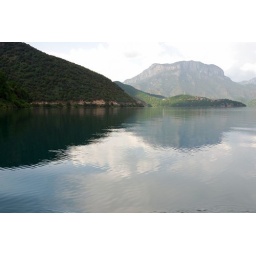
Reflection of mountains and sky in Lugu Lake